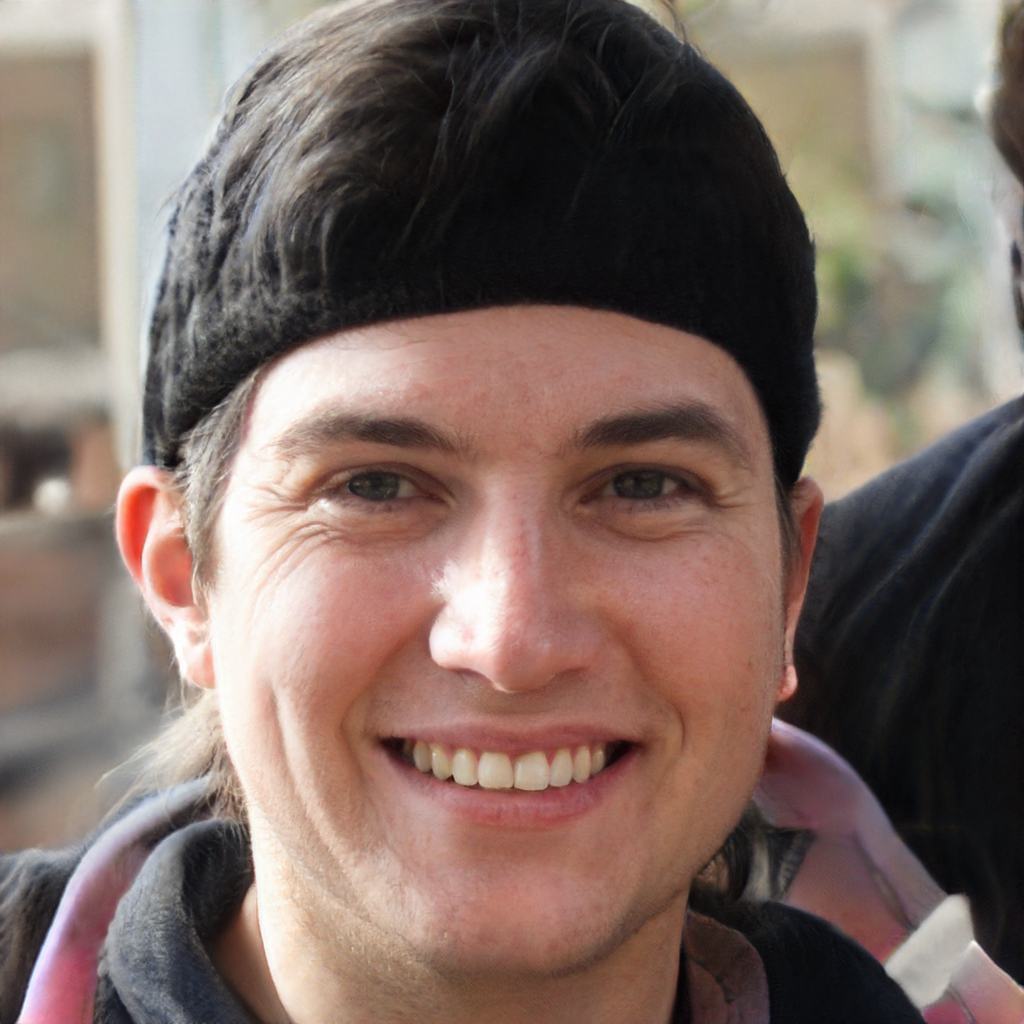
Gender: Male